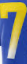
Number: 7